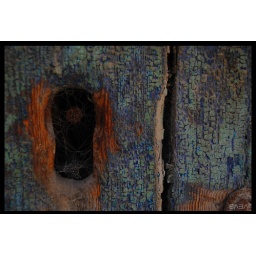
a door of an old house in hebron...